Political career of Cicero

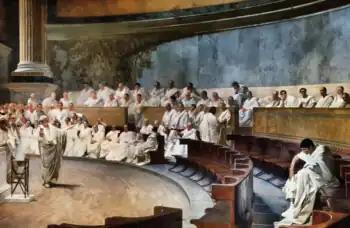
"Cicero Denounces Catiline", fresco by Cesare Maccari, 1882–1888.

Cicero was elected Consul for the year 63 BC, defeating patrician candidate Lucius Sergius Catilina (Catiline). During his year in office he thwarted a conspiracy, which he claims aimed to overthrow the Roman Republic, led by Catiline. Cicero procured a "Senatus Consultum de Re Publica Defendenda" (a declaration of martial law, also called the "Senatus Consultum Ultimum"), and he drove Catiline from the city with four vehement speeches which came to be known as the Catiline Orations. The Orations listed Catiline and his followers' debaucheries, and denounced Catiline's senatorial sympathizers as roguish and dissolute debtors, clinging to Catiline as a final and desperate hope. Cicero demanded that Catiline and his followers leave the city. At the conclusion of his first speech, Catiline burst from the Temple of Jupiter Stator, where the Senate had convened, and made his way to Etruria. In his following speeches Cicero did not directly address Catiline but instead addressed the Senate. By these speeches Cicero wanted to prepare the Senate for the worst possible case; he also delivered more evidence against Catiline.